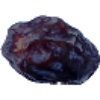
Label: Dates 1